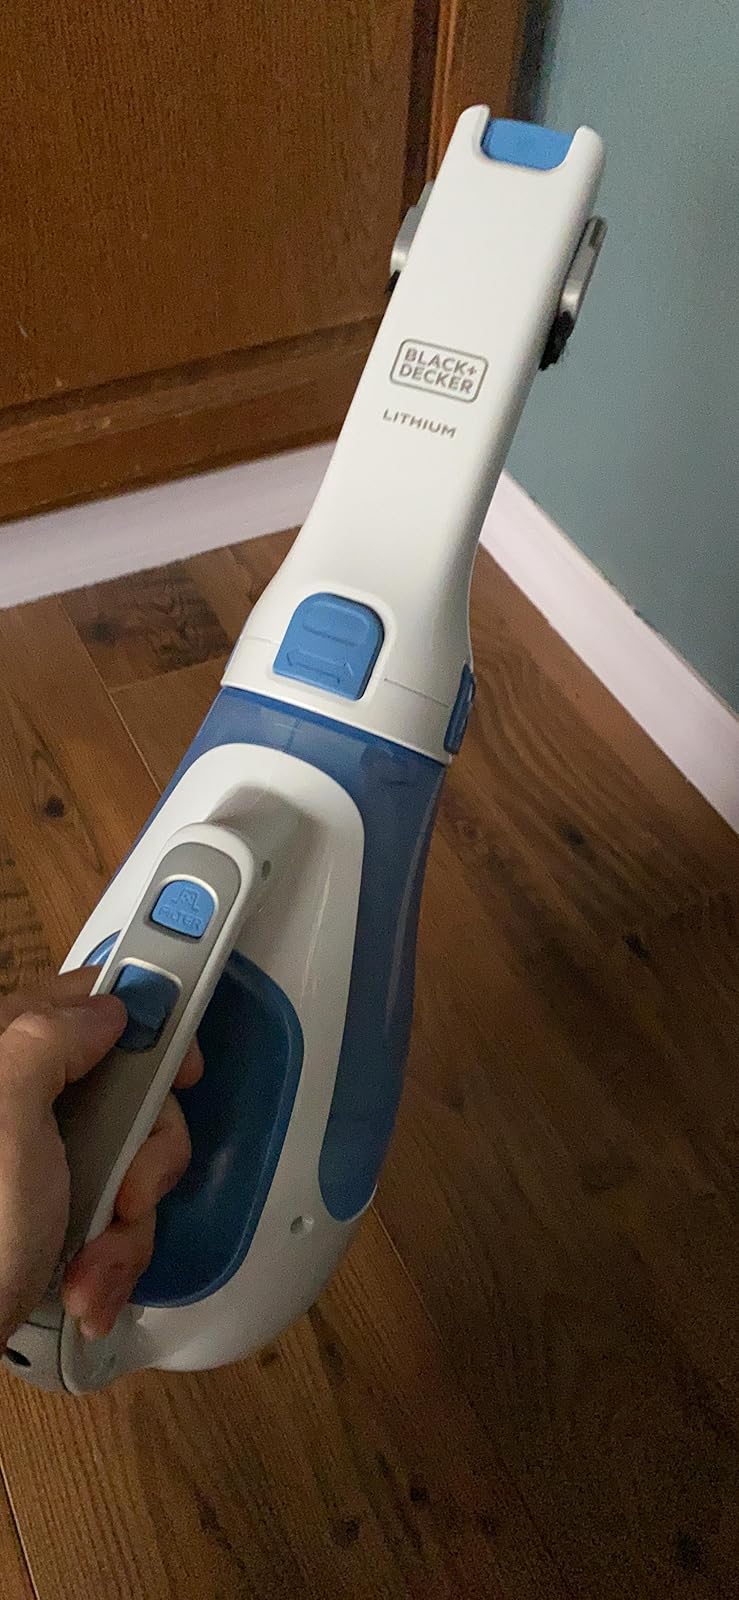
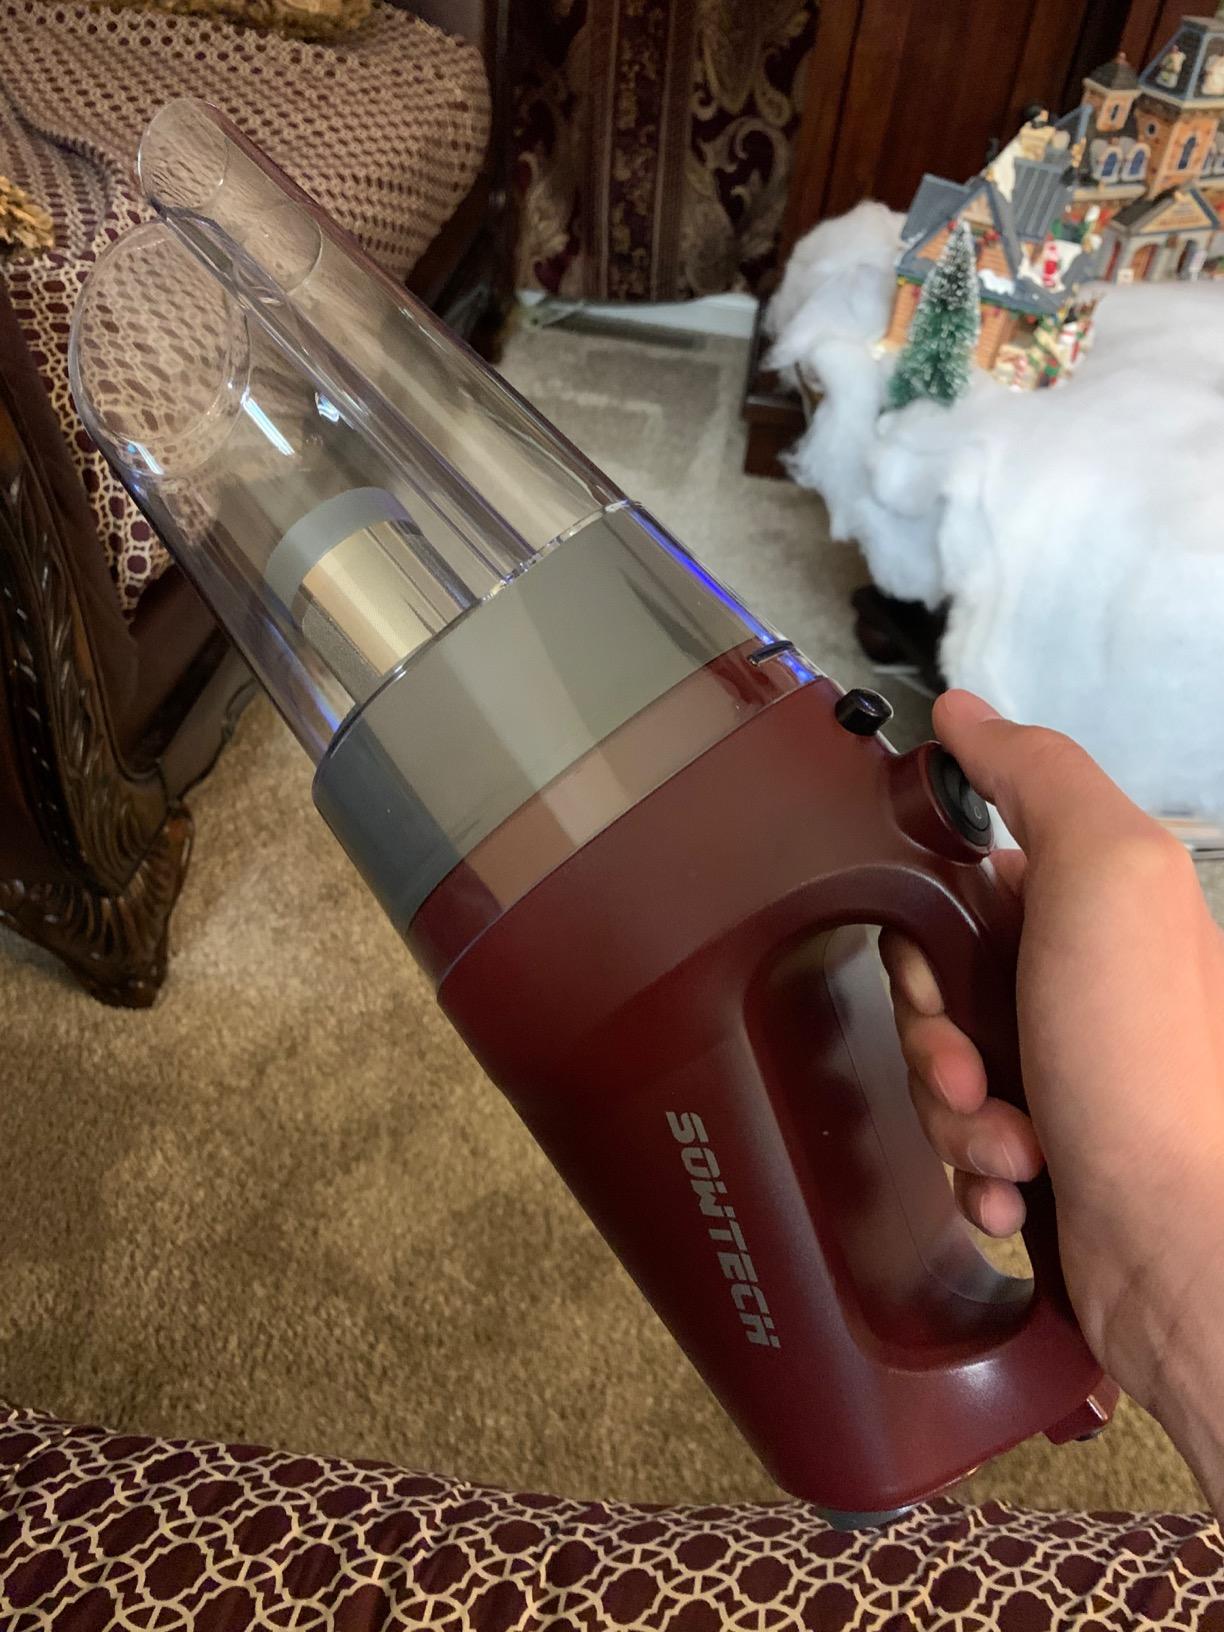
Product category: items_vacuum
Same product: no